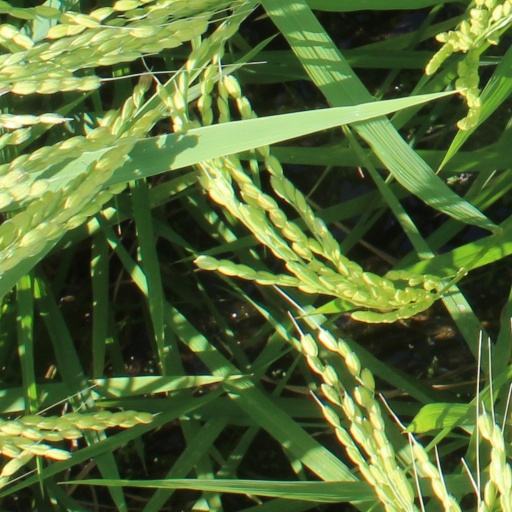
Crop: rice